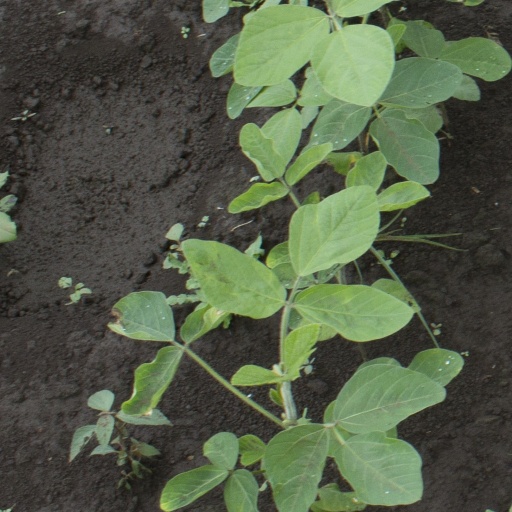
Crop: soybean